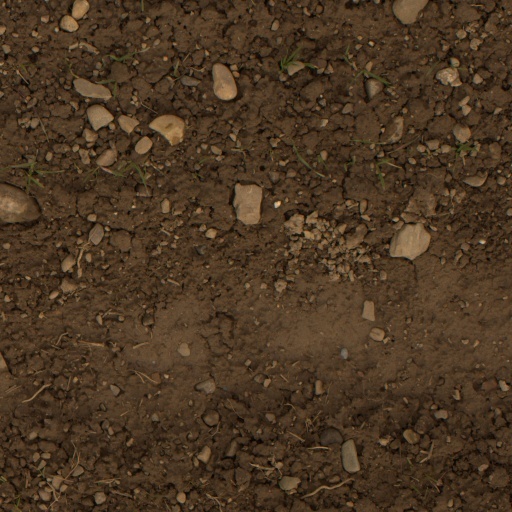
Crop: wheat